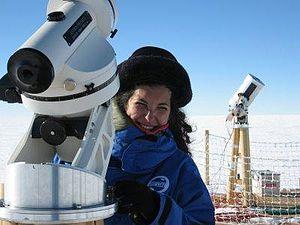
Photo de l'astronome marocaine Merieme Chadid en 2008 العربية: صورة مريم شديد - عالمة فلك من المغرب
Merieme Chadid, née le 11 octobre 1969 à Casablanca, est une astronome marocaine et française, exploratrice et chercheuse en Antarctique. Elle enseigne et dirige les recherches scientifiques à l’université Nice-Sophia-Antipolis.